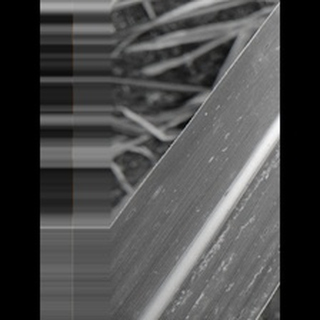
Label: sugarcane_rust